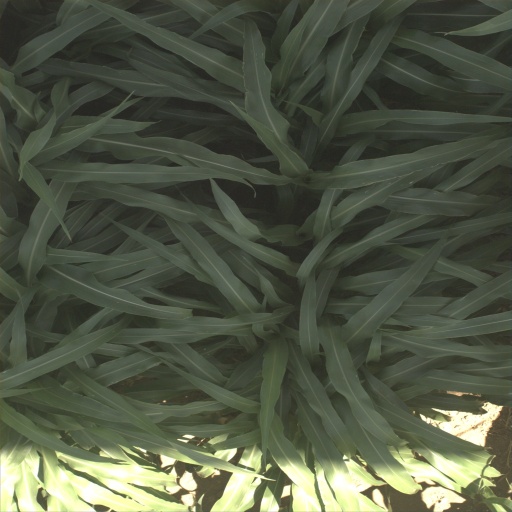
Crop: sorghum